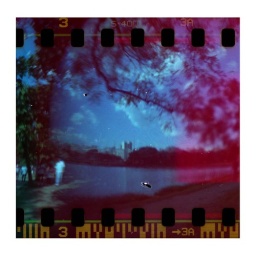
Blue sky in a red space